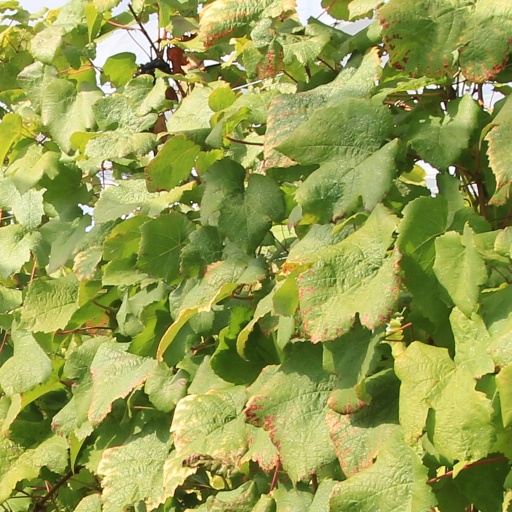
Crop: grape